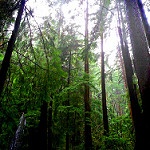
Scene: Outdoor